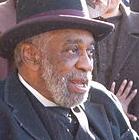
Age: 74